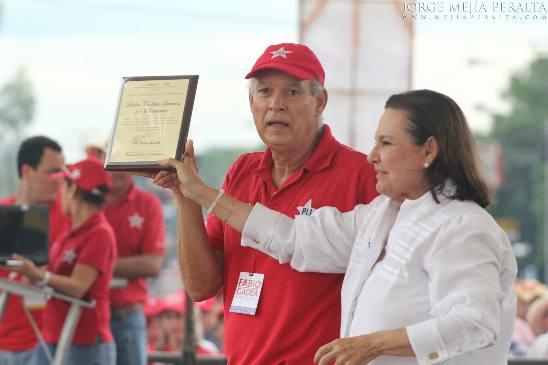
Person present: Yes